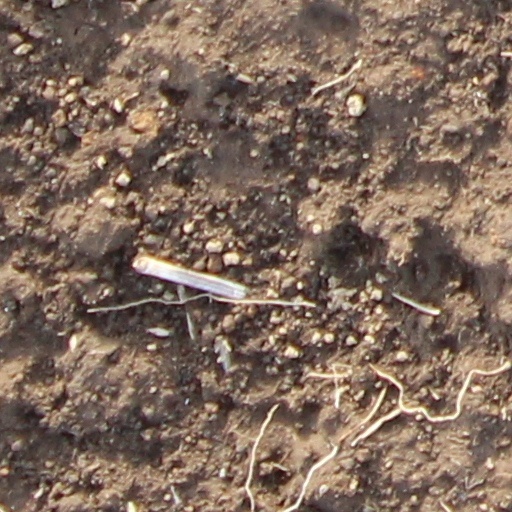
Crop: wheat